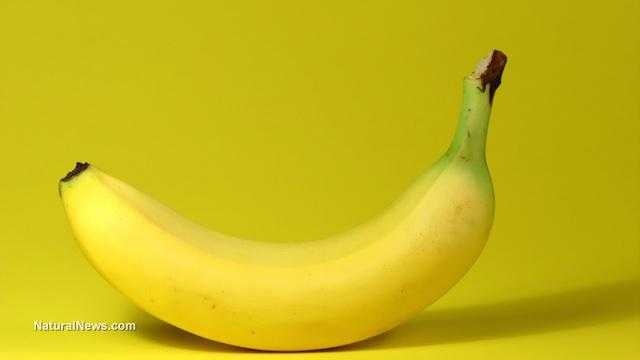
Label: Banana